Suvarilladha Chiththirangal

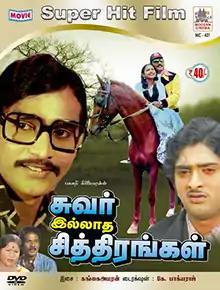
DVD cover

Suvarilladha Chiththirangal is a 1979 Indian Tamil-language drama film written and directed by K. Bhagyaraj in his directorial debut. The film stars Sudhakar, Bhagyaraj and Sumathi. It was released on 30 November 1979, and became a box office success. The film was remade in Telugu as "Pedala Brathukulu", with Sudhakar and Sumathi reprising their roles.